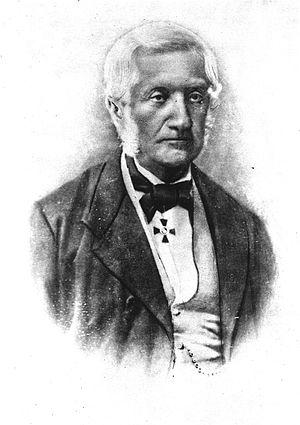
Adam Ferdynand Adamowicz, né le 6 juillet 1802 à Vilnius et mort le 30 avril 1881 dans la même ville, est un médecin polonais et l'un des pionniers de la médecine vétérinaire polonaise. Il est également considéré comme le fondateur de l'anatomie comparative polonaise.